Kunstmuseen Krefeld

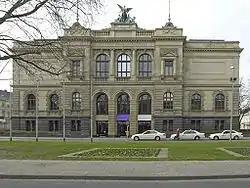
Kaiser Wilhelm Museum, 2005

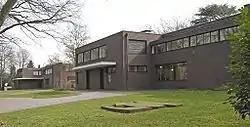

The Kunstmuseen Krefeld ("Krefeld Art Museums") is collection of three art museums in Krefeld, Germany. and particularly dedicated to modern and contemporary art. Comprising the Kaiser Wilhelm Museum, the Haus Lange and Haus Esters, the museums since the late 1950s have risen to international prominence. Katia Baudin, former deputy director of the Museum Ludwig in Cologne, has headed the institution since September 2016.